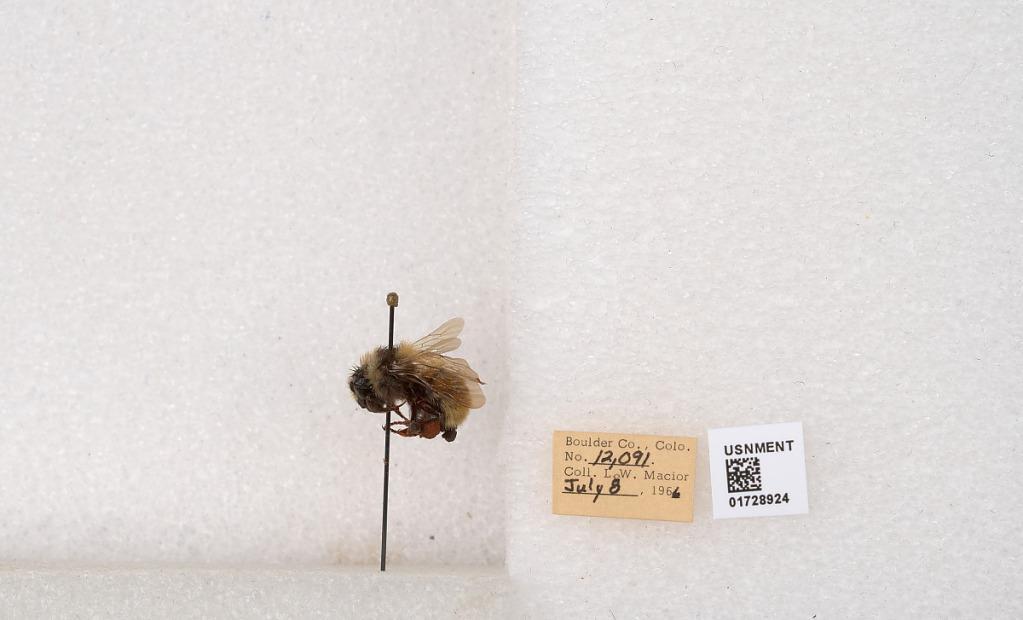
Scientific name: Bombus appositus Cresson
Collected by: L. Macior
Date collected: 1966-7-8
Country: United States
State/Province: Colorado
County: Boulder
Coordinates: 40.0925, -105.358